William Wongso

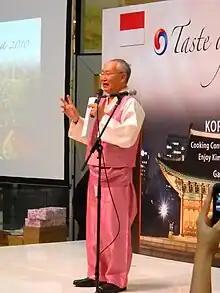
William Wongso in 2010

William Wirjaatmadja Wongso (born 12 April 1947) is a culinary expert from Indonesia, specializing in Asian and European cuisine. He is the son of Soewadi Wongso (Wong See Hwa).